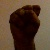
The image shows a hand gesture representing the letter 'S' in Indian Sign Language.